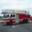
Label: truck